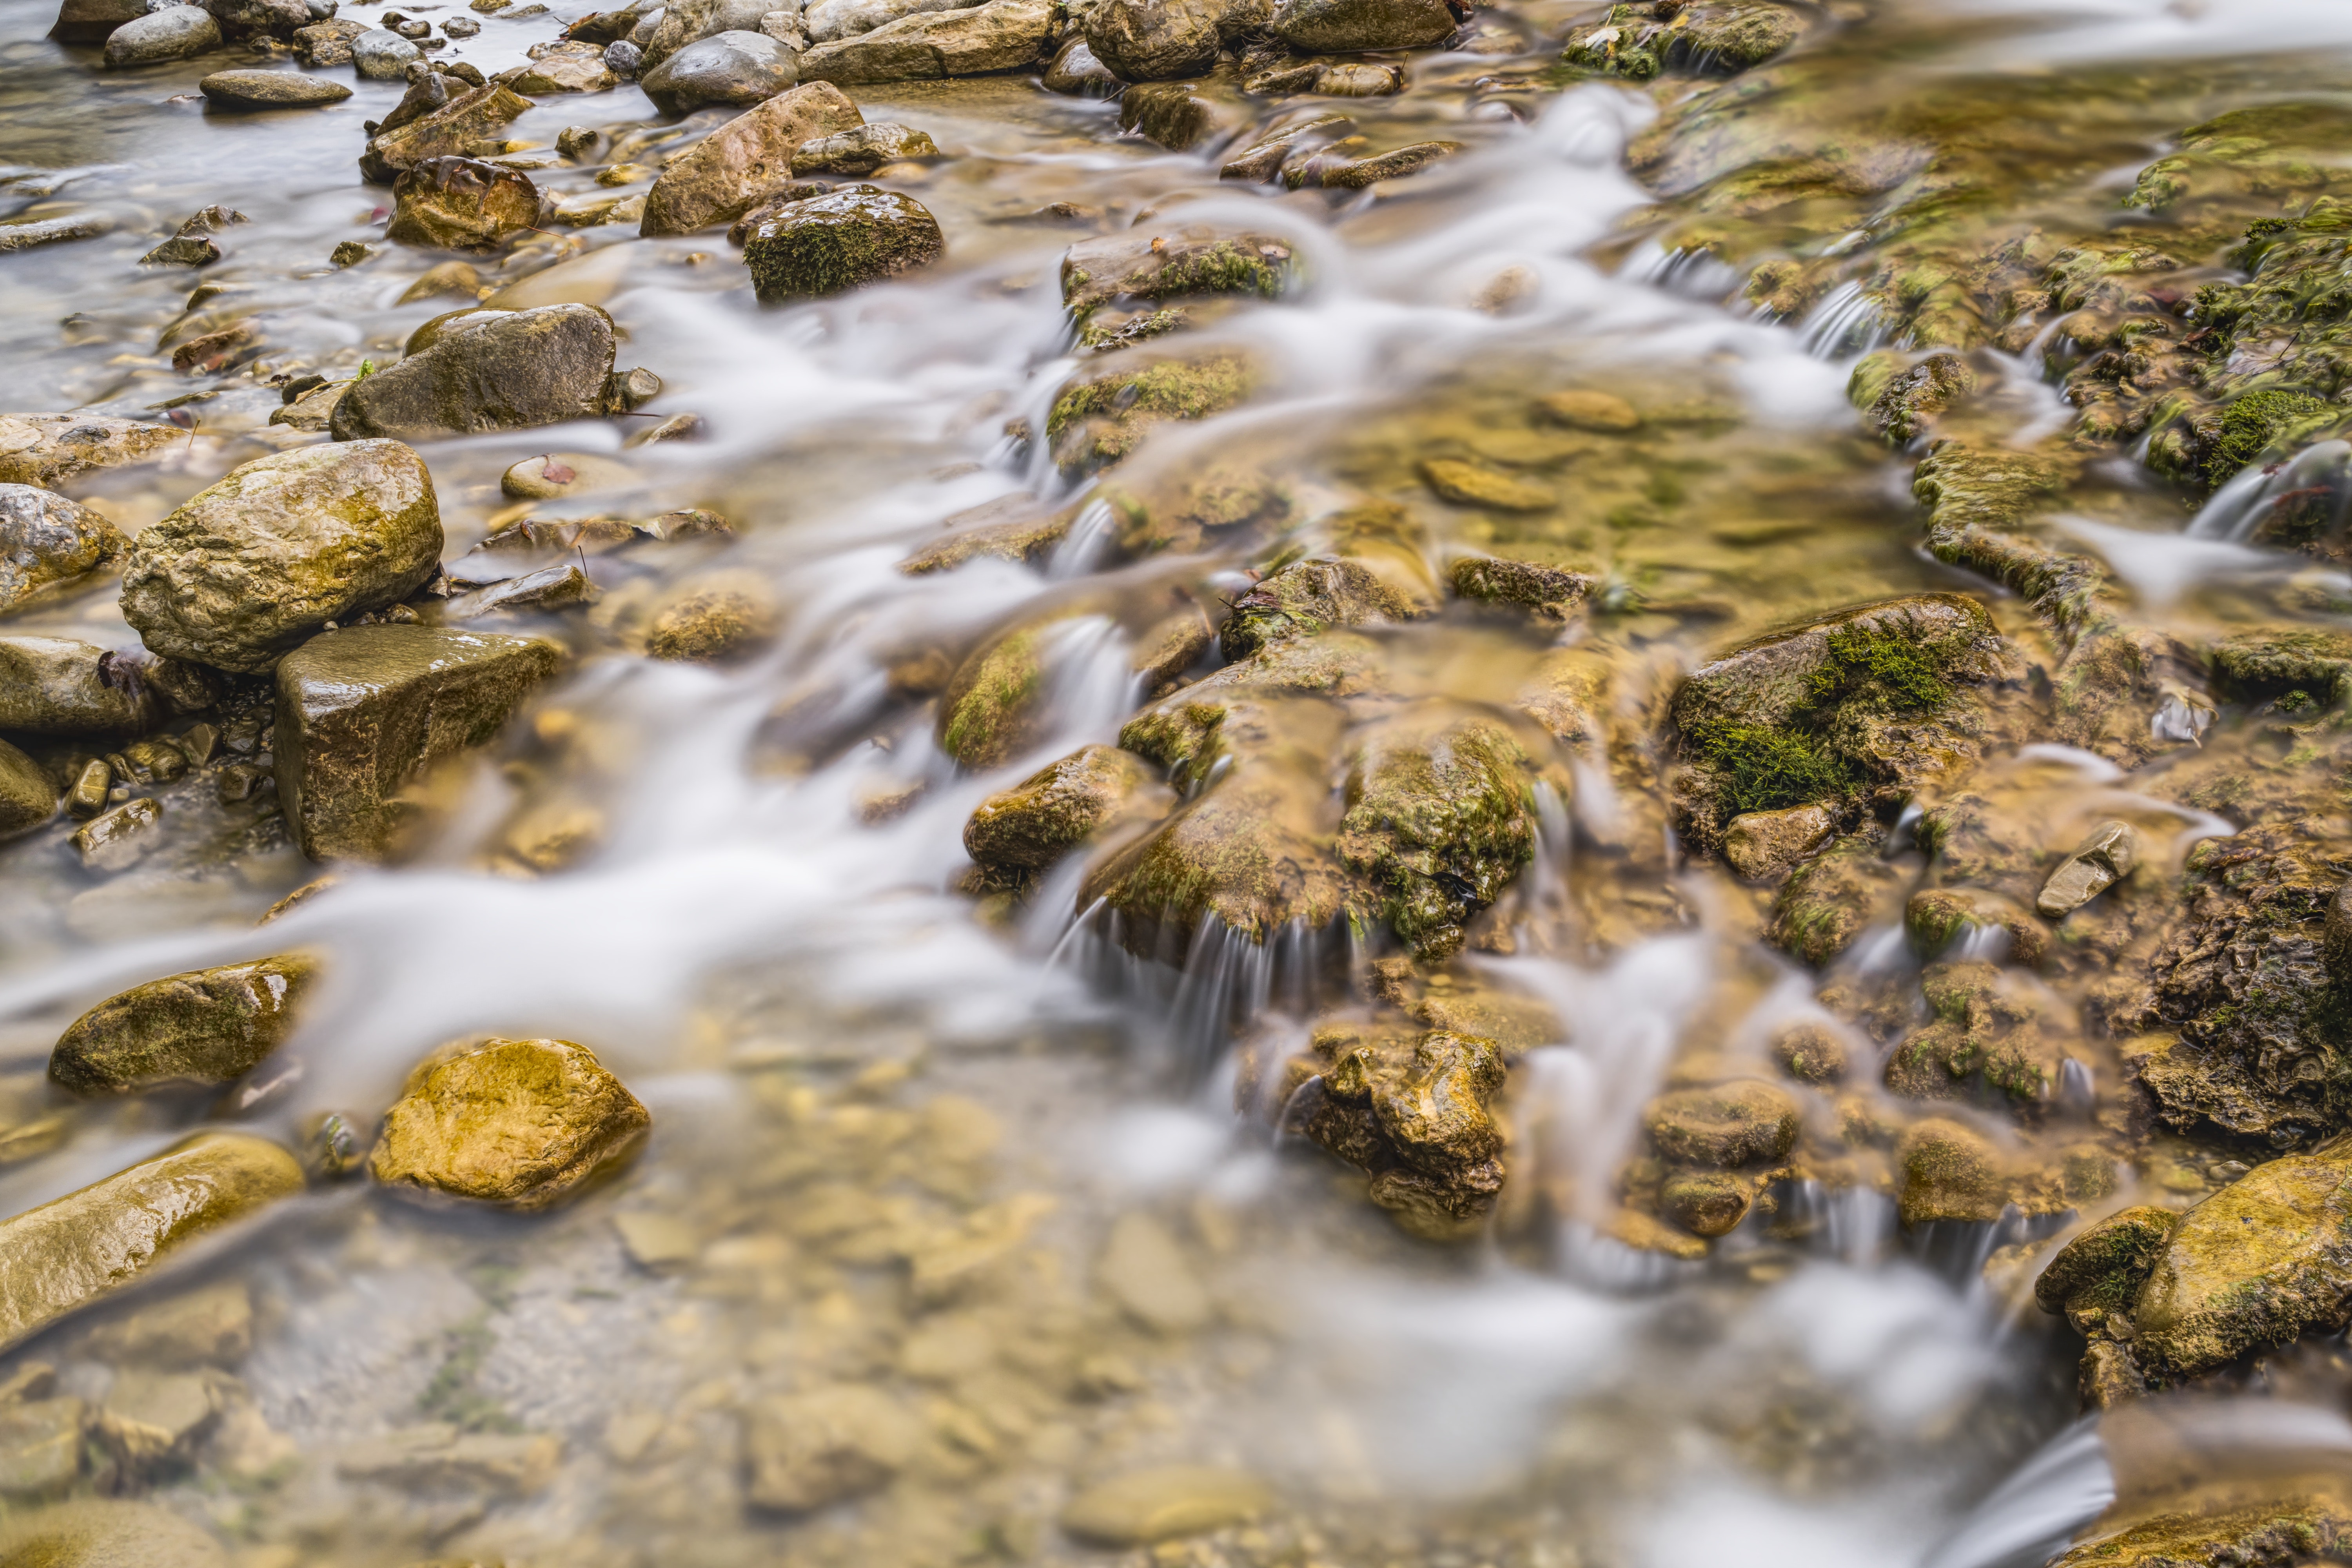
body of water, water resources, stream, water, nature, watercourse, river, natural landscape, rock, creek, mountain river, spring, stream bed, fluvial landforms of streams, plant, tree, moss, rapid, non vascular land plant, waterfall, water feature, forest